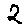
Label: 2